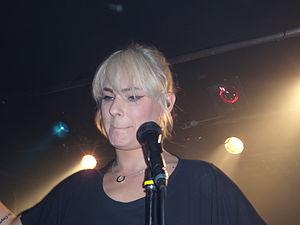
Maja Ivarsson from The Sounds. 11-16-2013
Maja Ivarsson ou sous le nom de naissance de Maja Hänna Maria Ivarsson est la chanteuse et compositrice du groupe The Sounds depuis plus de dix ans. Elle est également chanteuse du groupe Crew of Me&You. Elle a un grand frère qui a dix ans de plus qu'elle et deux petites sœurs qui ont un ans et deux de moins qu'elle. Elle joue de la guitare électrique depuis l'âge de quatorze ans.